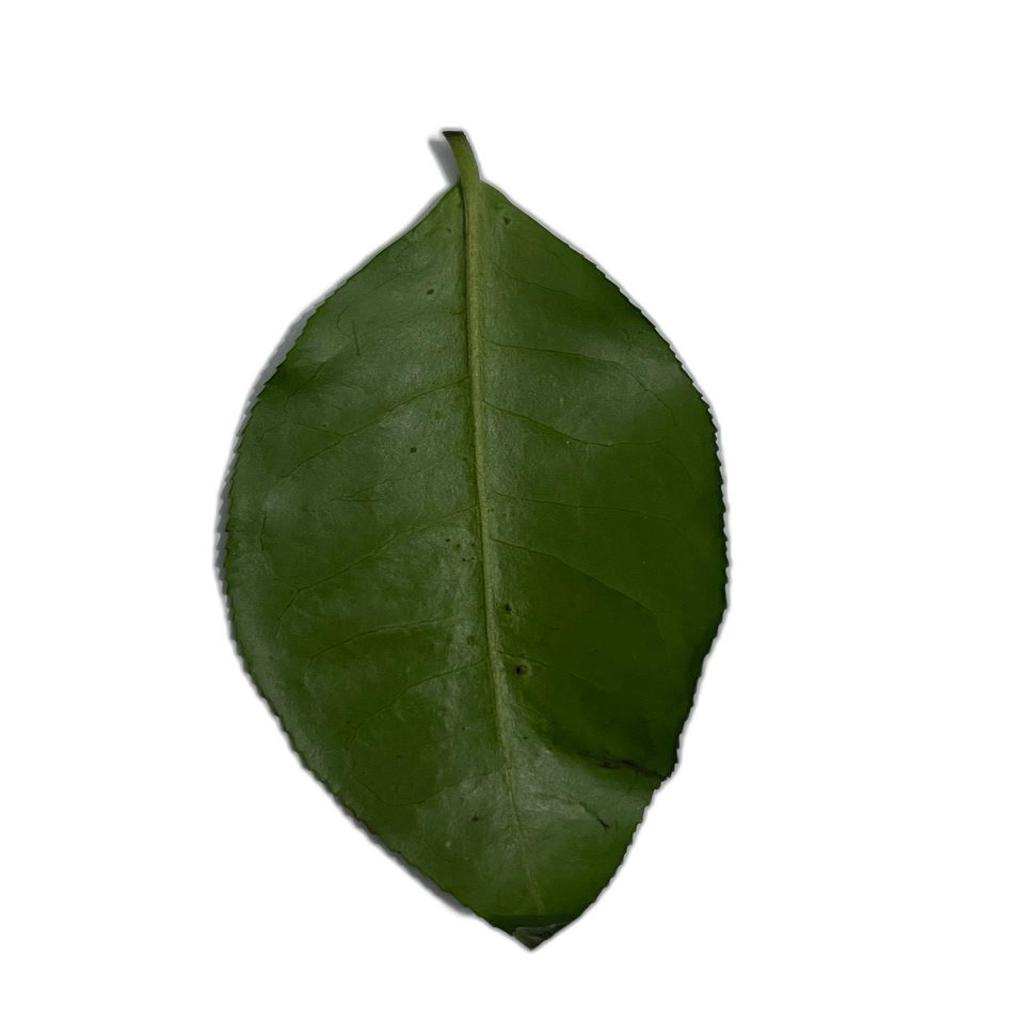
Label: Healthy